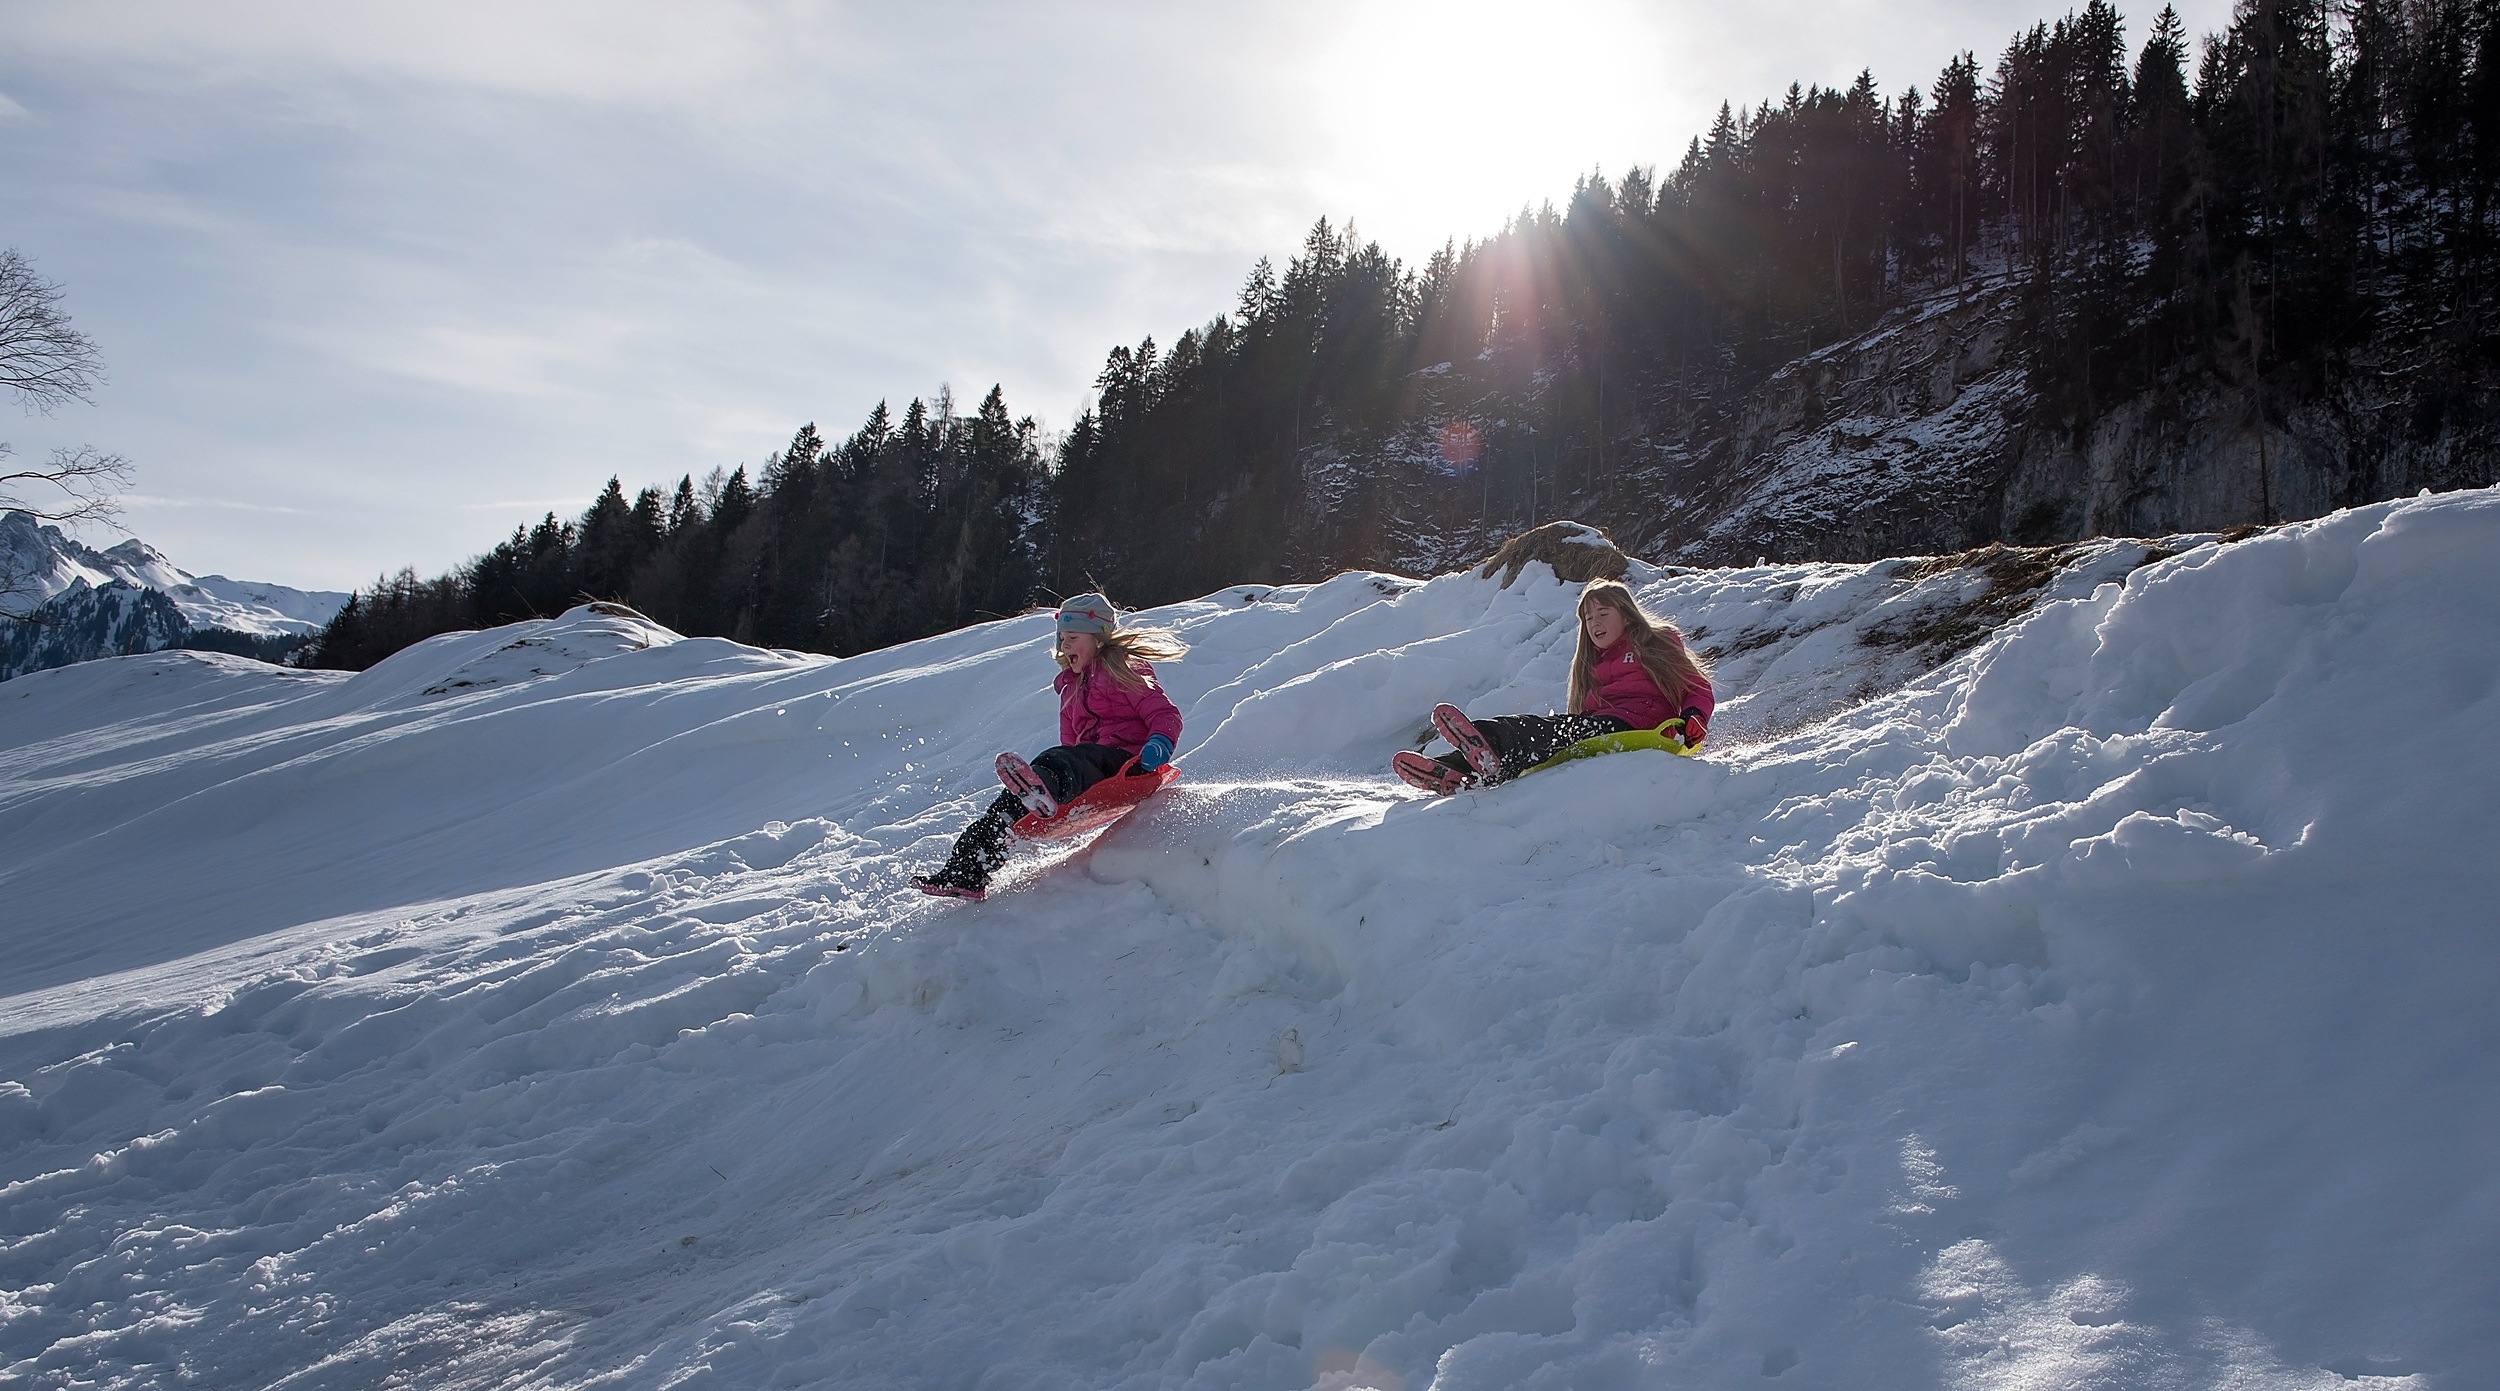
mountain, snow, winter, girl, sunshine, mountain range, weather, human, extreme sport, skiing, sports equipment, winter sport, children, fun, sports, downhill, ski, footwear, joy, bob, piste, slip, personal, ski touring, nordic skiing, ski mountaineering, ski equipment, ride on, winter fun, alpine skiing, geological phenomenon